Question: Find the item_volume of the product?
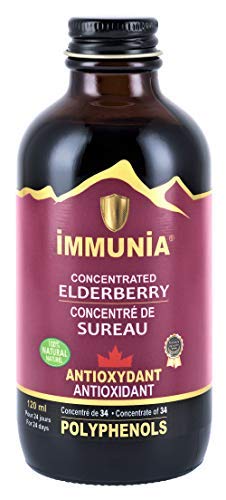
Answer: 120.0 millilitre